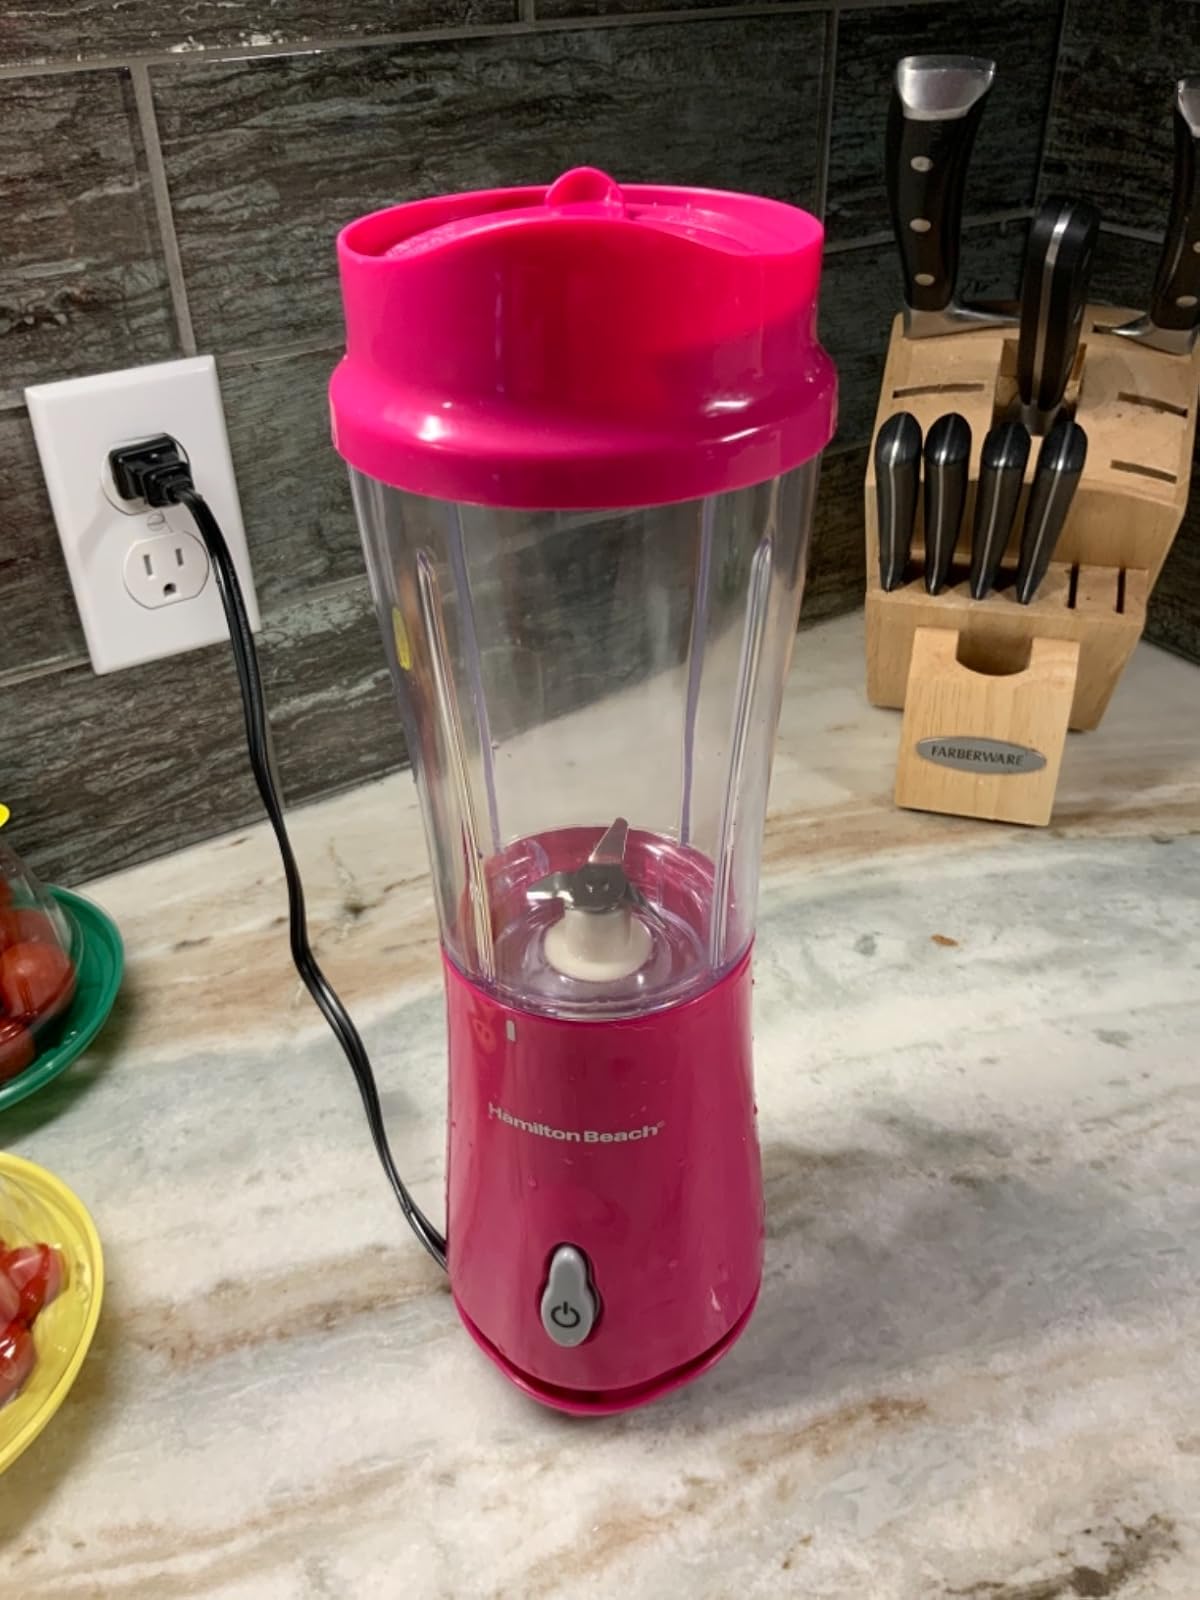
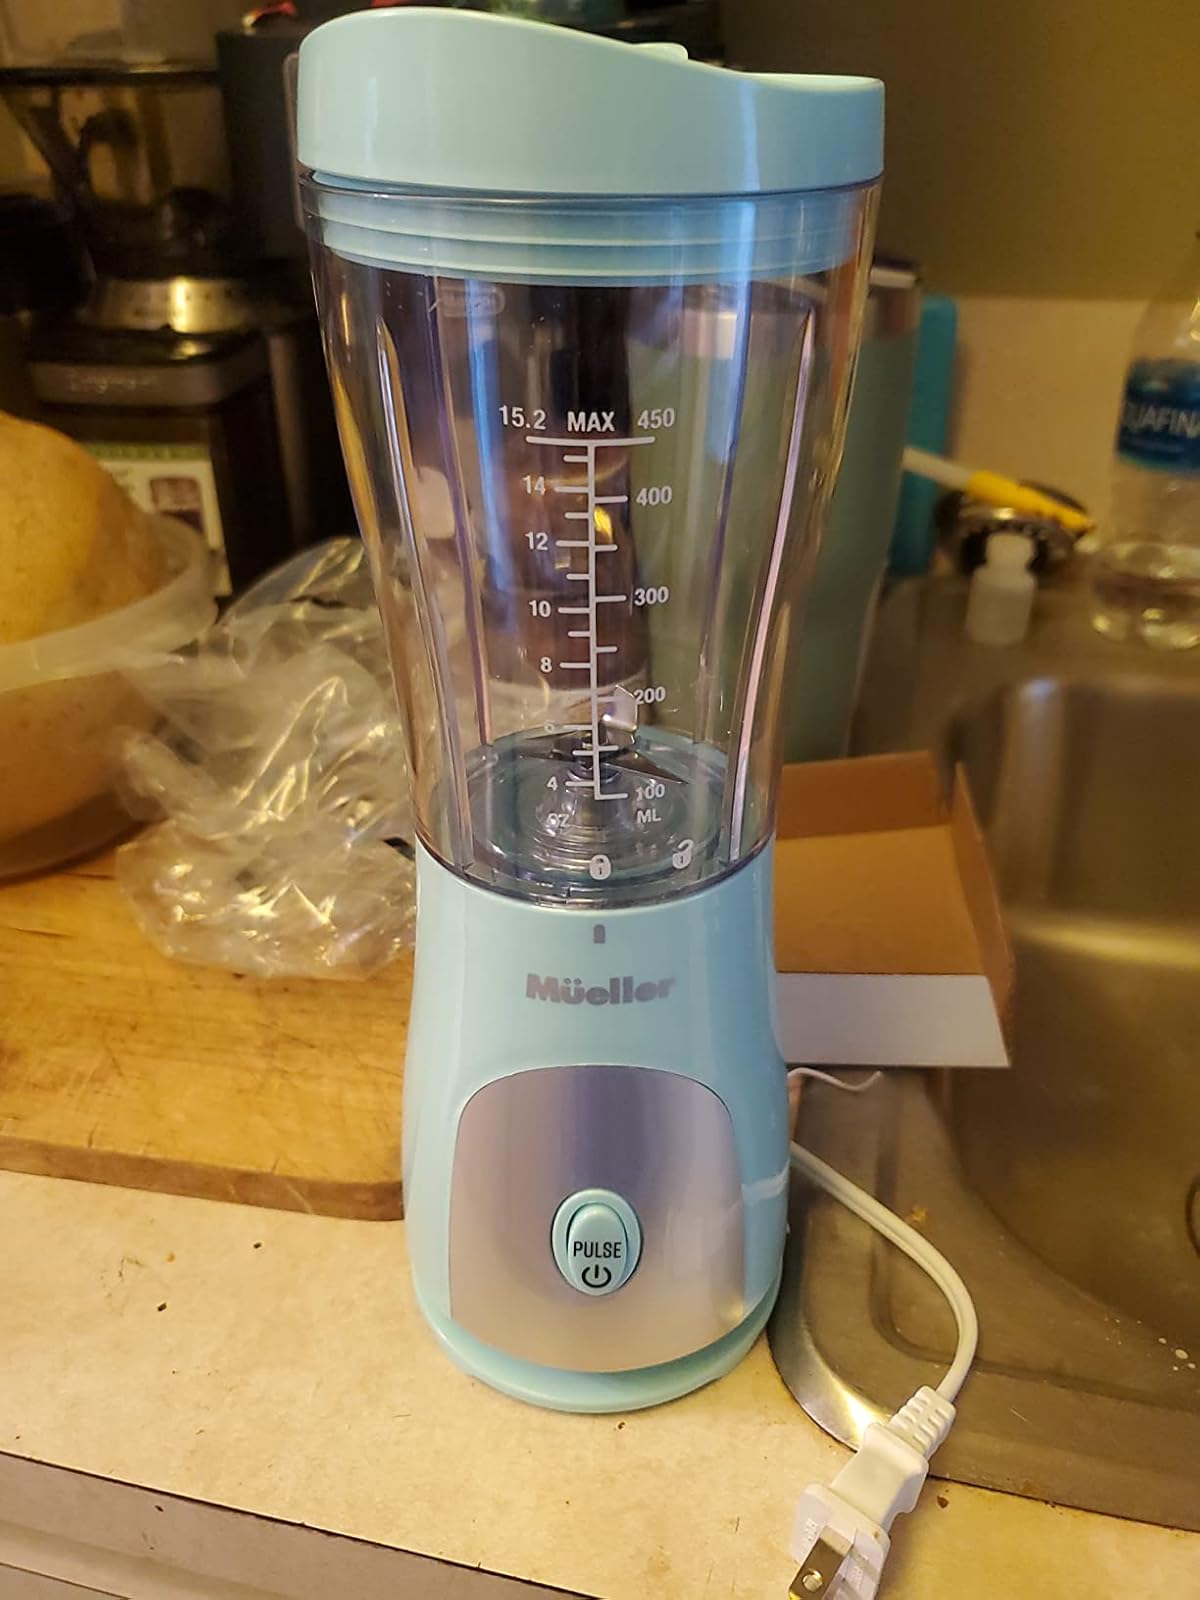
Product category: items_blender
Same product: no